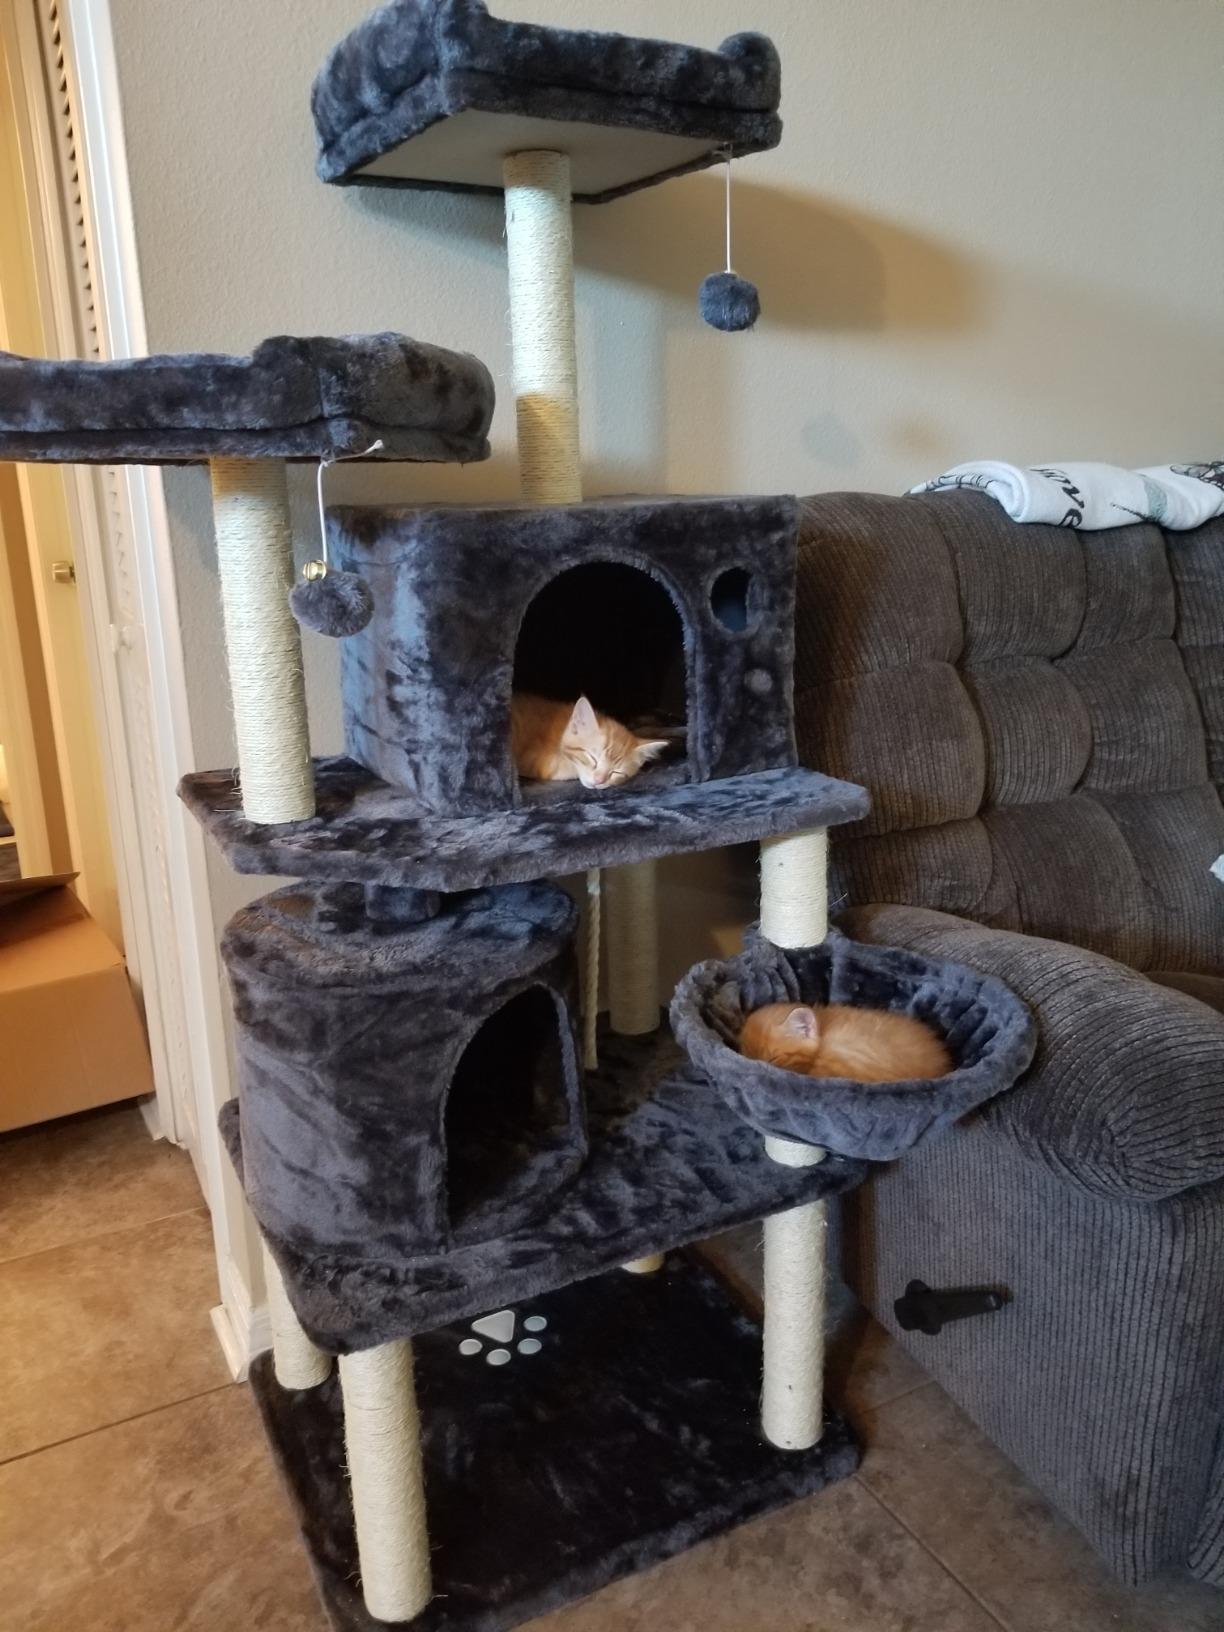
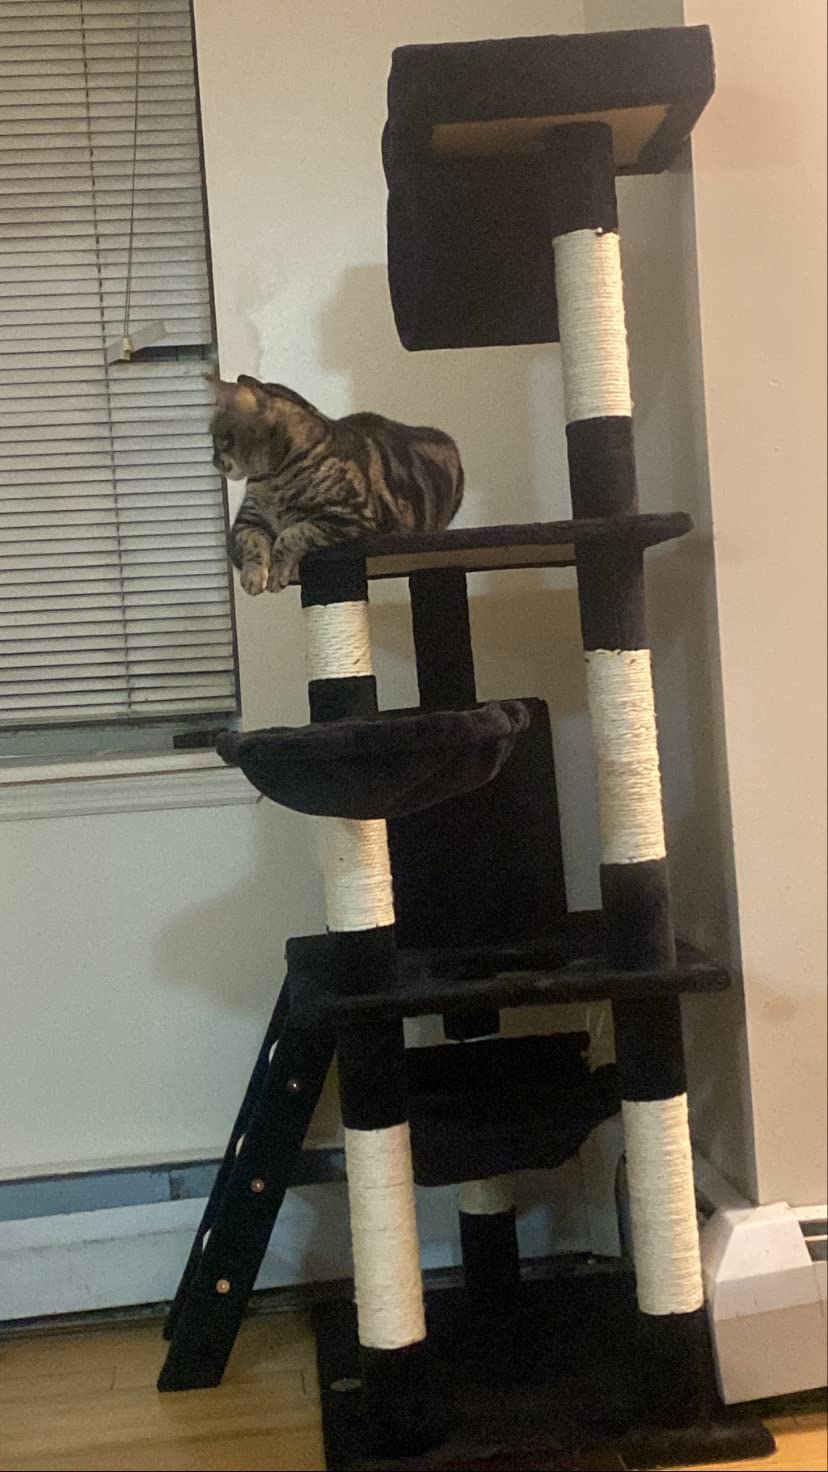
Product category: items_cat tree
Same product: no